P. J. Gallagher (comedian)

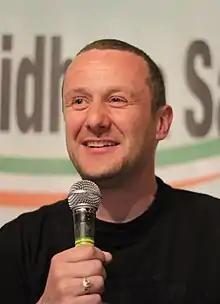
Gallagher performing in 2014 at a local pub

P. J. Gallagher (born 18 April 1975) is an Irish stand-up comedian, actor and co-creator of the television show "Naked Camera". His various characters in the programme include a mentally unstable taxi driver, ladies' man Jake Stevens and a "Dirty Auld One", an old woman who makes sexual comments. A massive Leeds utd fan. He is part of the breakfast show team on Radio Nova with the award winning presenter Jim McCabe.